Battle of the Sexes (2017 film)

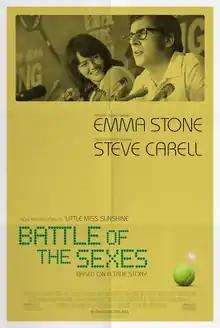
Theatrical release poster

Battle of the Sexes is a 2017 sports comedy-drama film directed by Valerie Faris and Jonathan Dayton and written by Simon Beaufoy. The plot is loosely based on the between Billie Jean King and Bobby Riggs. The film stars Emma Stone and Steve Carell as King and Riggs, leading an ensemble cast including Andrea Riseborough, Elisabeth Shue, Austin Stowell, Bill Pullman, Natalie Morales, Eric Christian Olsen, and Sarah Silverman in supporting roles. The film marks the second collaboration between Carell and Stone after "Crazy, Stupid, Love" and the second collaboration between Riseborough and Stone after "Birdman."